Patricia Castell

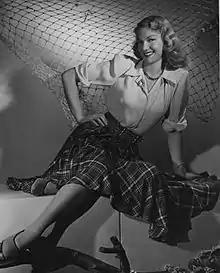
Patricia Castell during the Golden Age of Argentine cinema

Patricia Castell, born Ovidia Amanda Paramidani Padín (25 April 1926 – 29 September 2013), was an Argentine actress, appearing on radio, television and in films. Born in Avellaneda in 1926, her career began in the 1940s and lasted for more than fifty years.